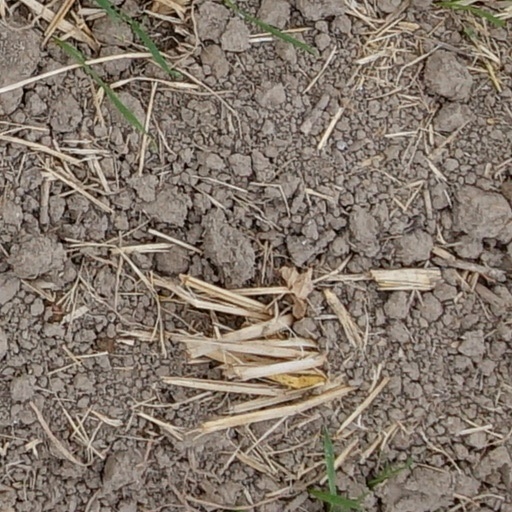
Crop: wheat